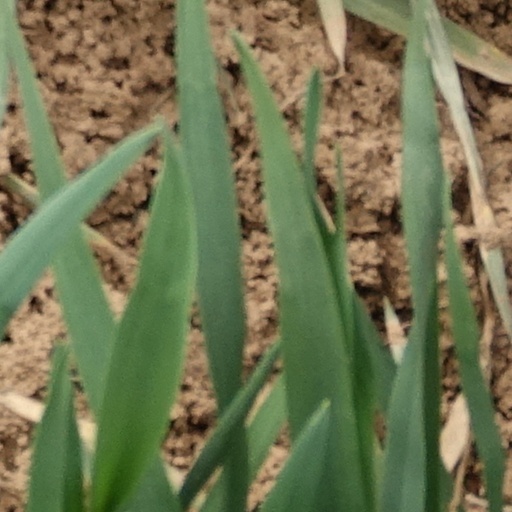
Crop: wheat